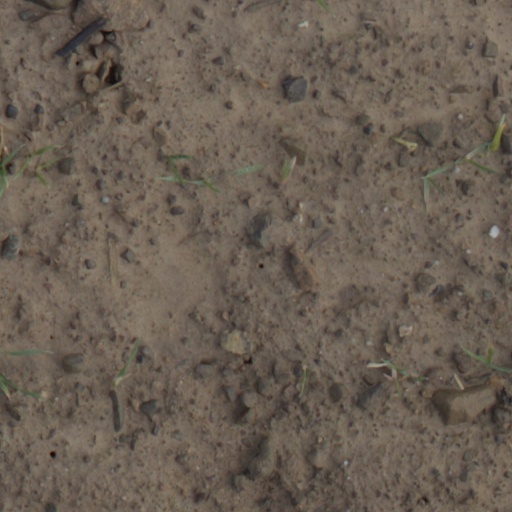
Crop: wheat